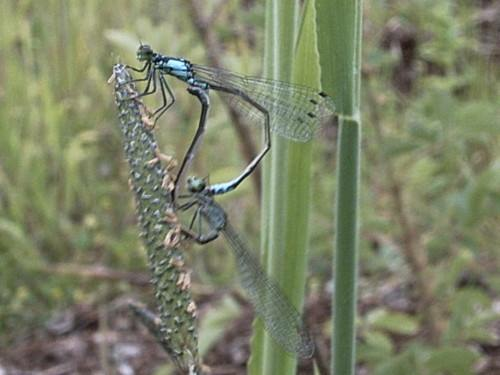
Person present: No